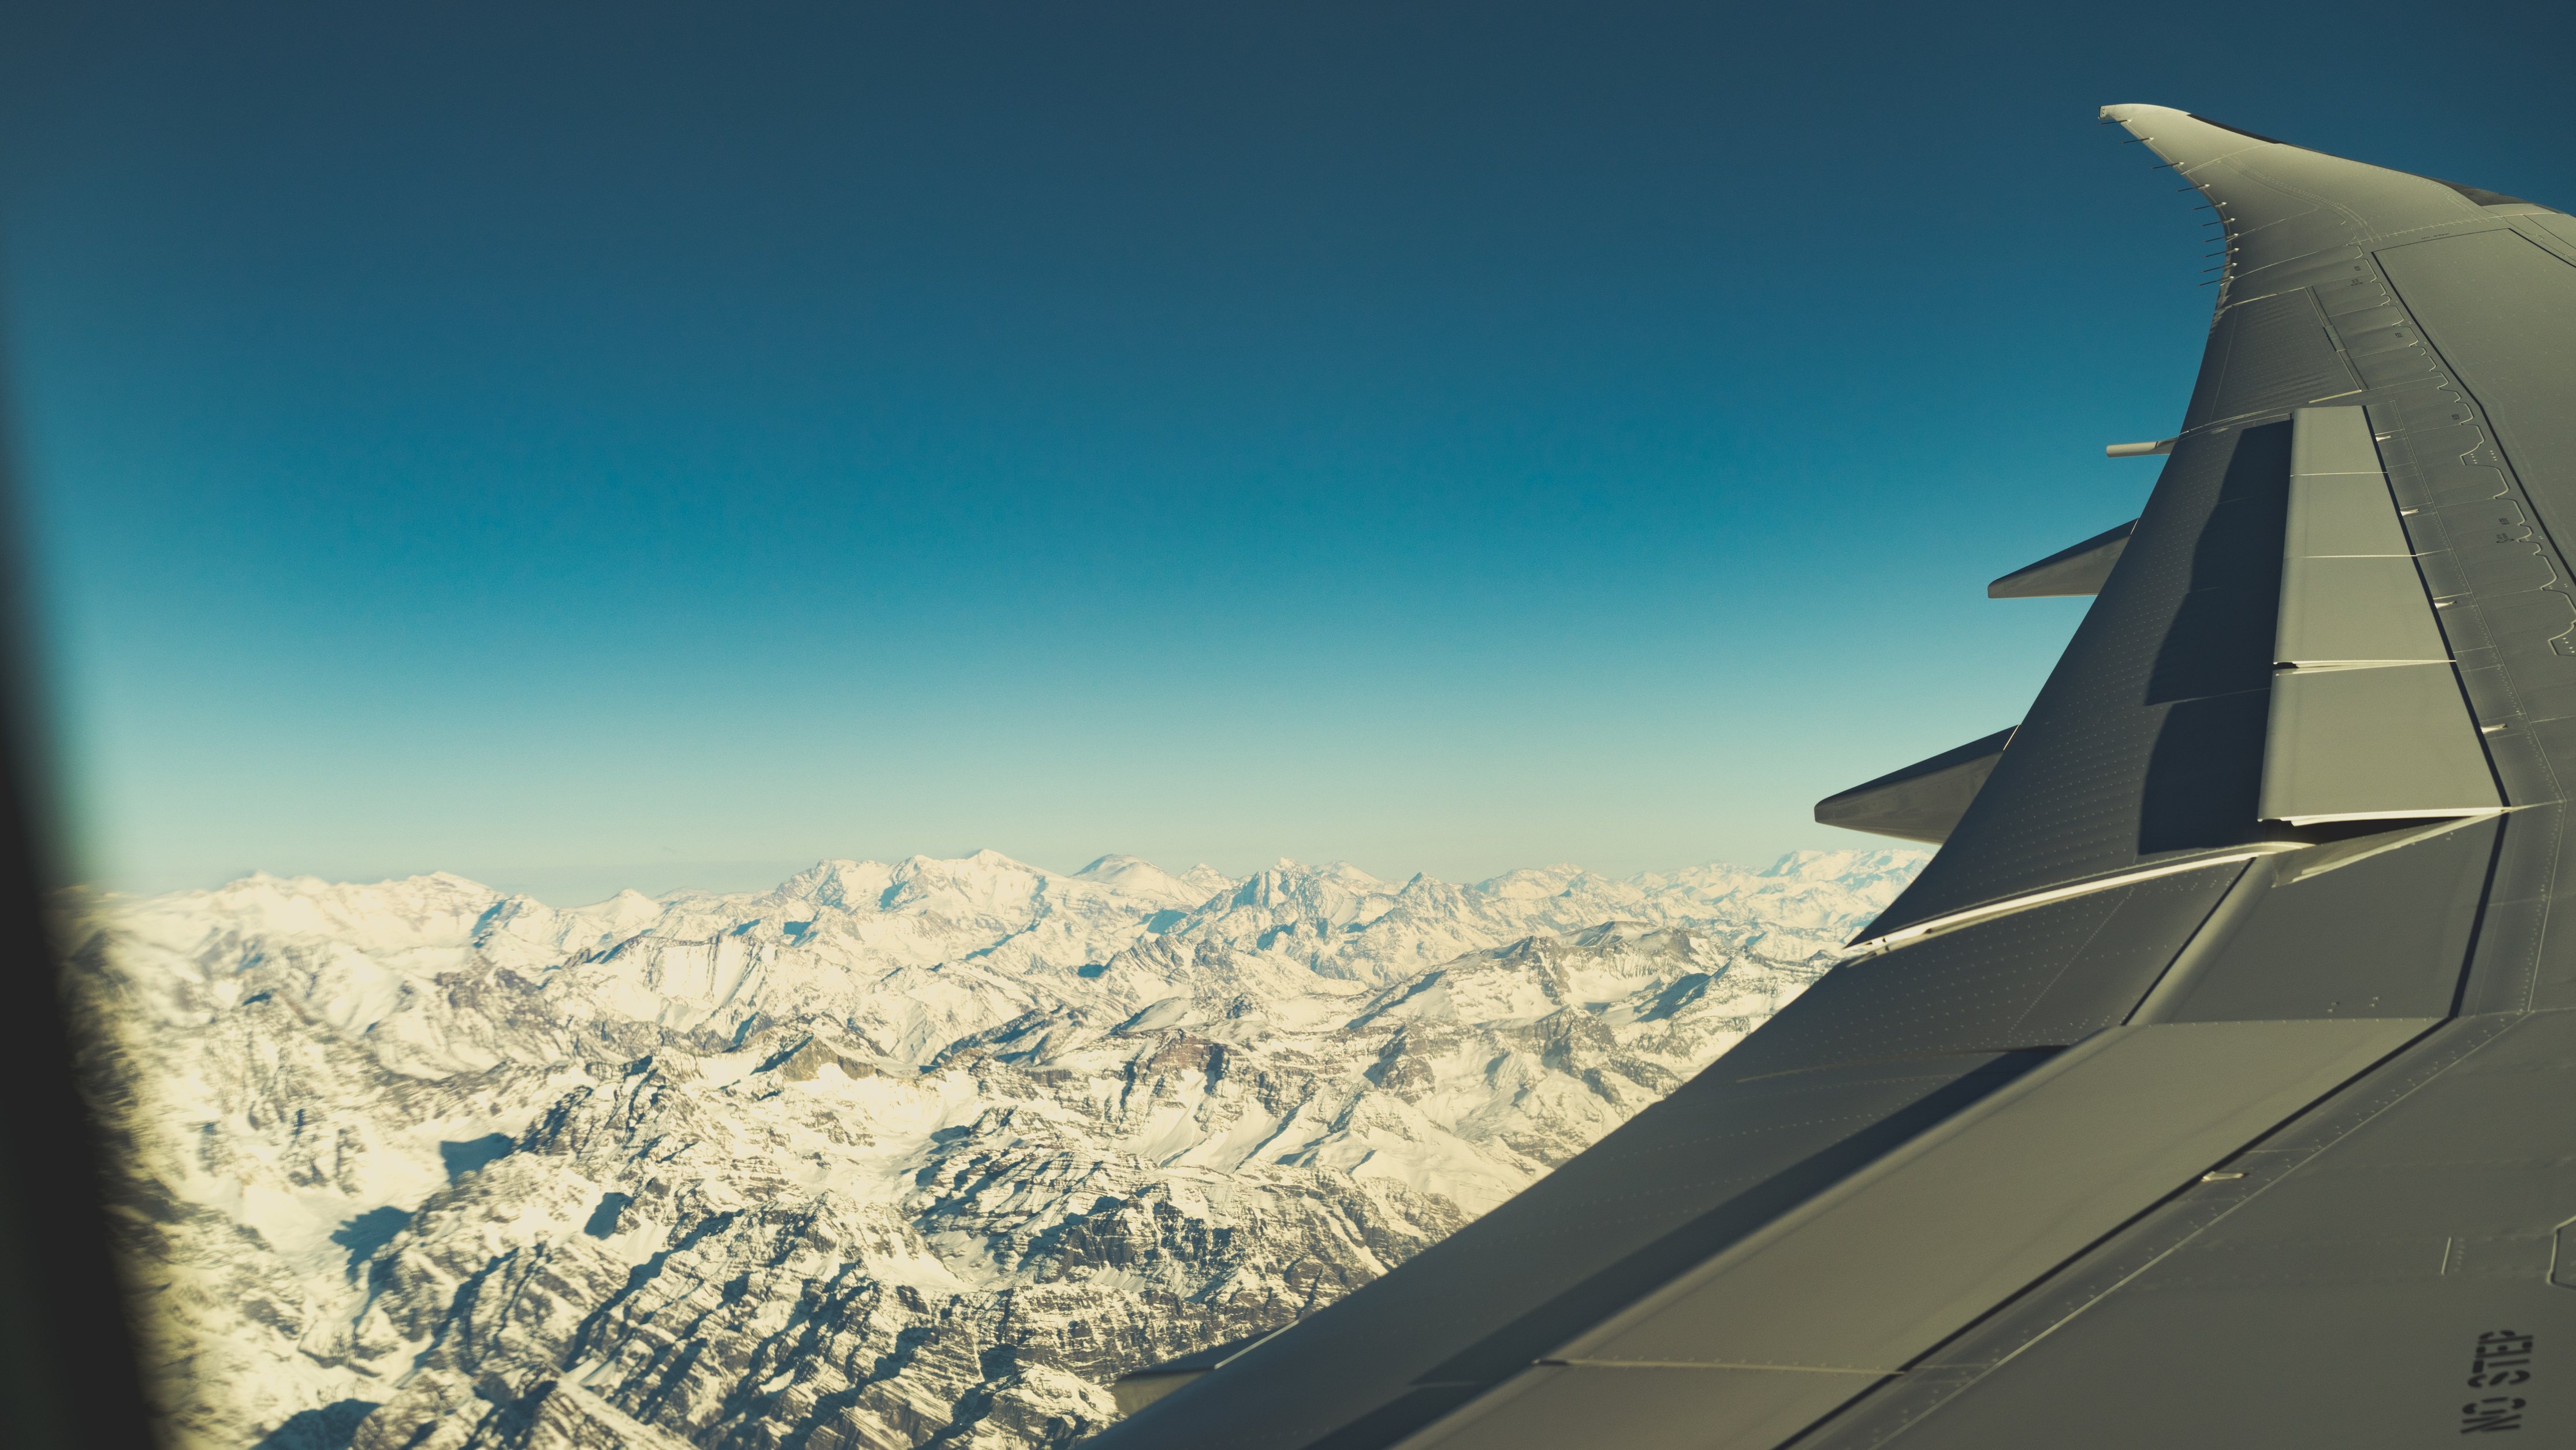
sky, air travel, mountain range, airplane, aerospace engineering, mountain, cloud, airline, aircraft, alps, atmosphere, aviation, vehicle, wing, photography, winter, massif, landscape, flight, world, snow